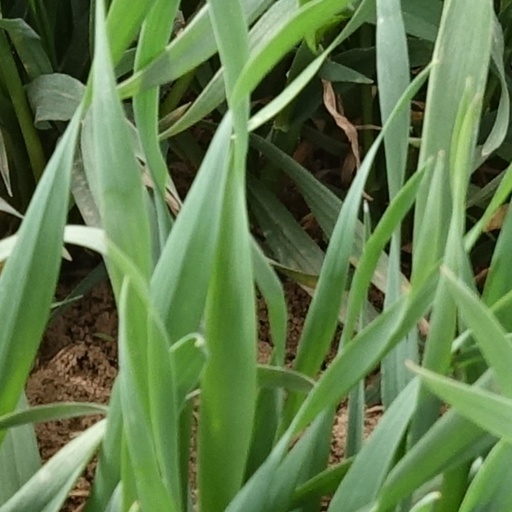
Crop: wheat